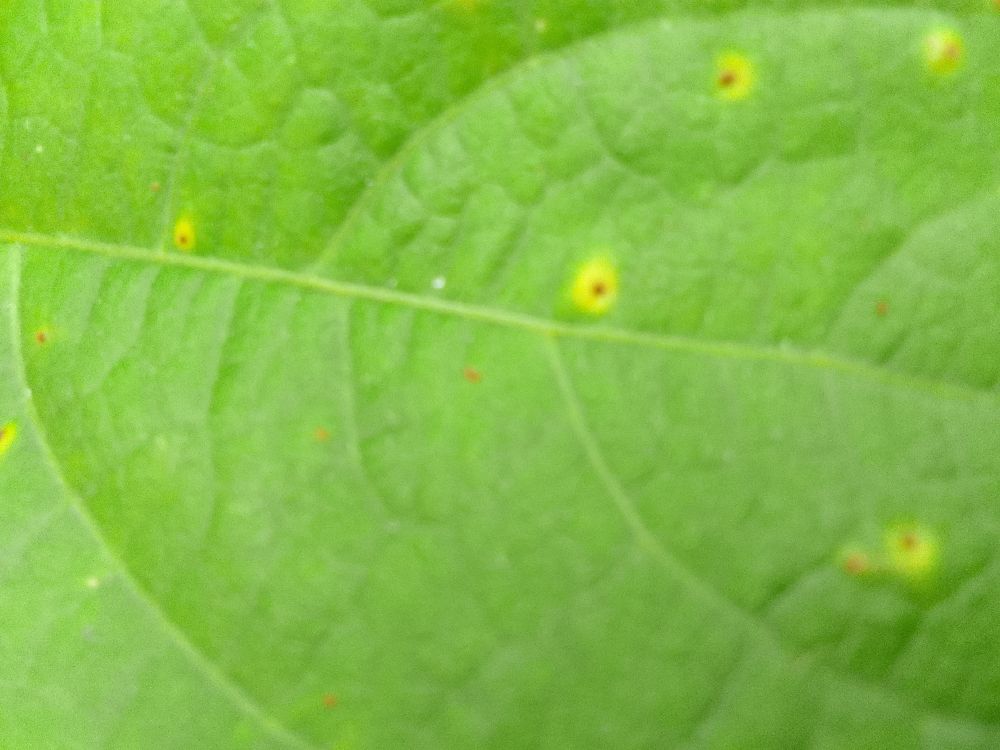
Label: rust